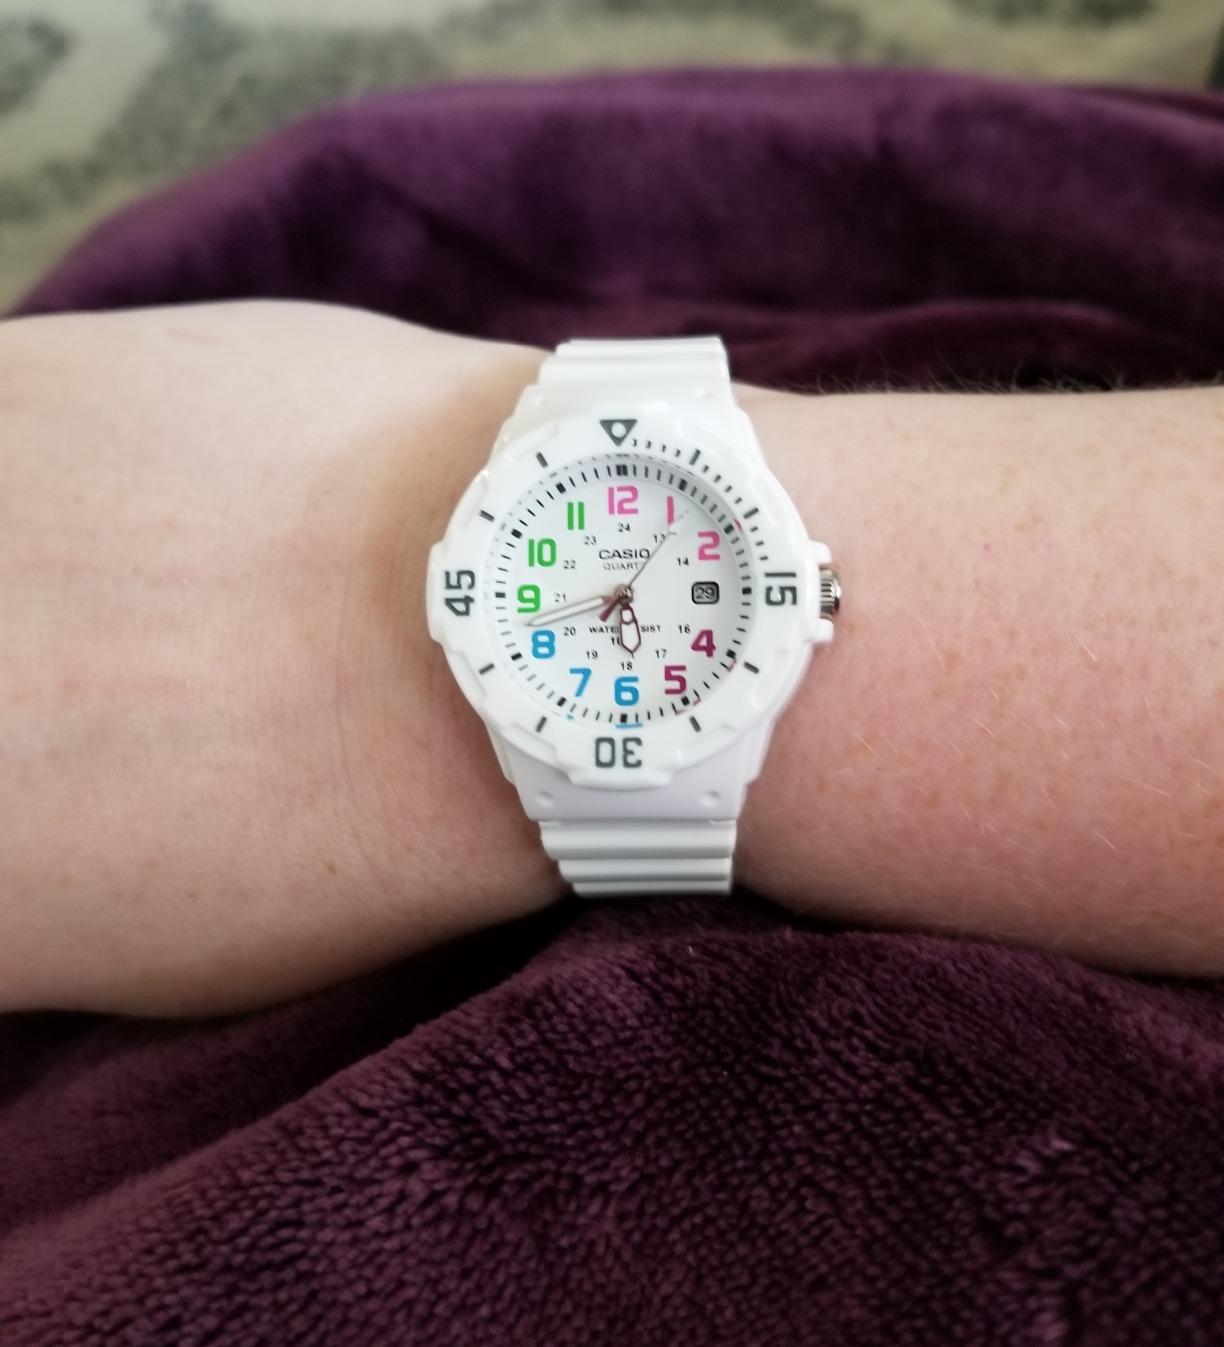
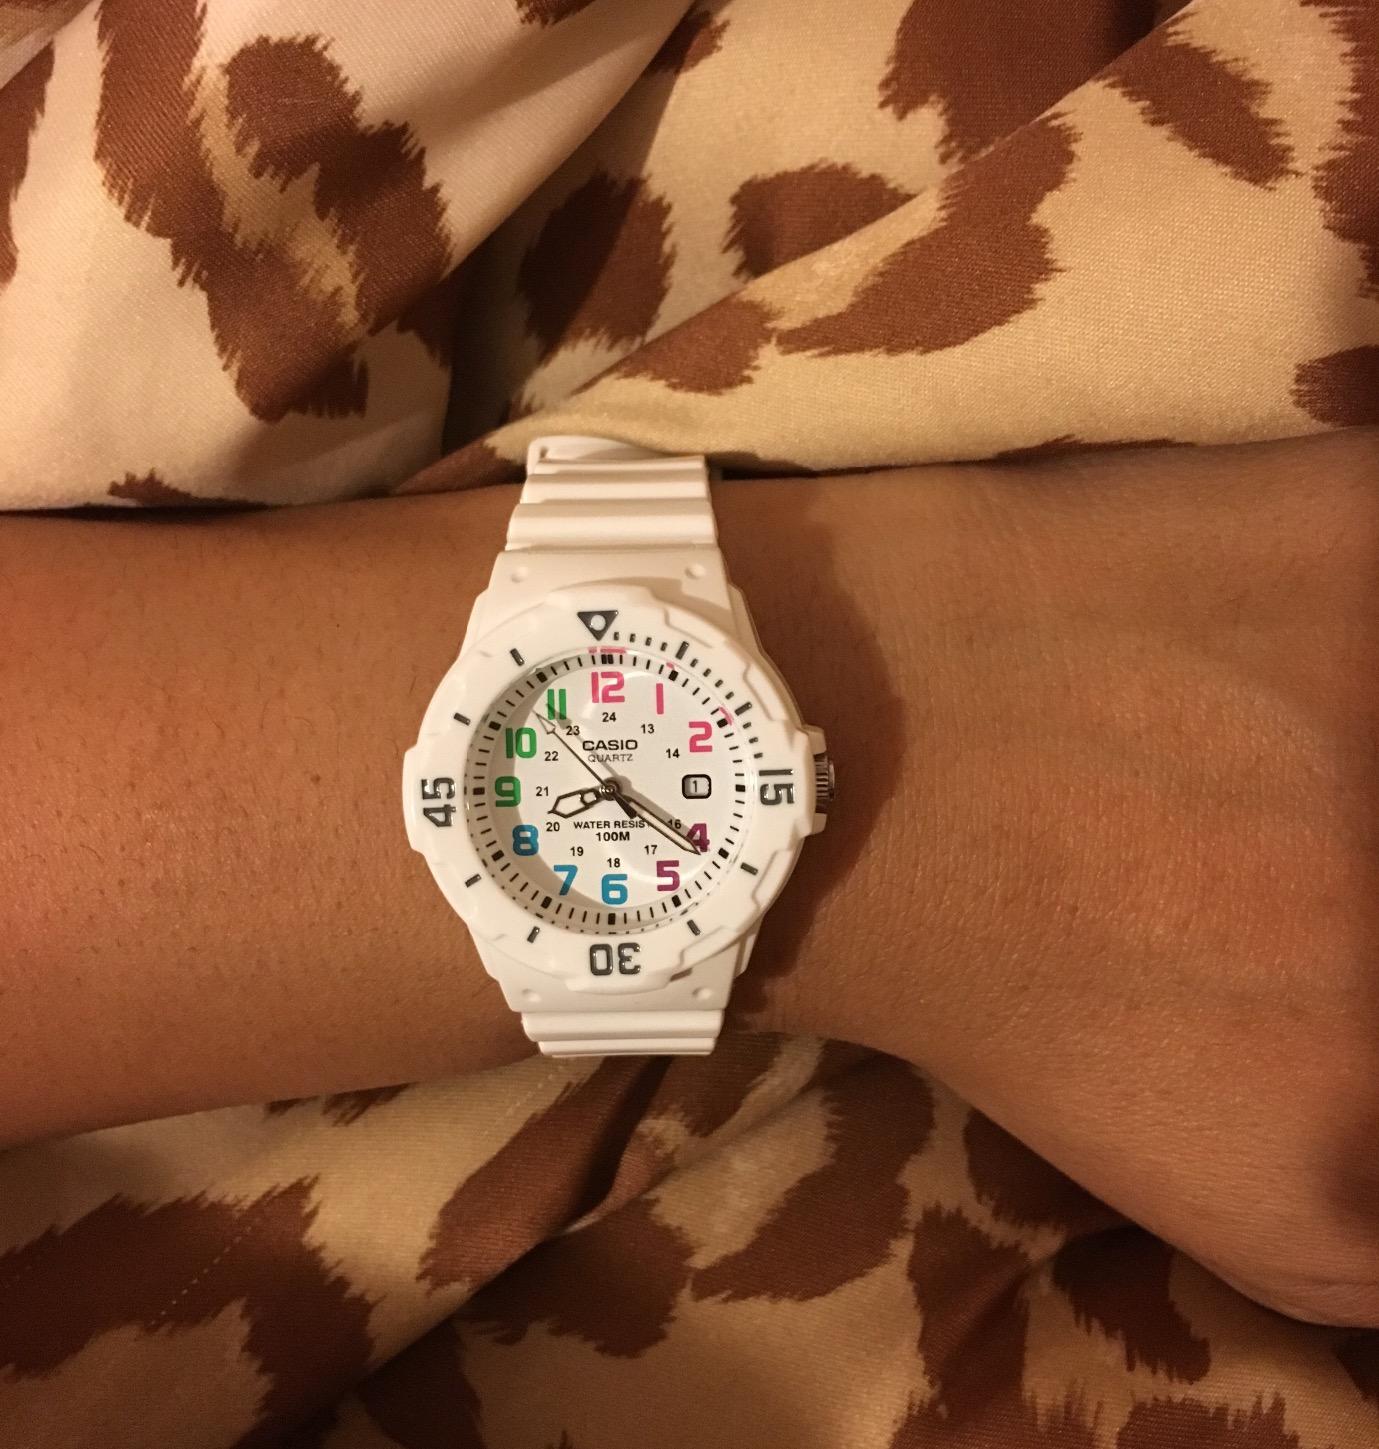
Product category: accessories_watch
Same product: yes